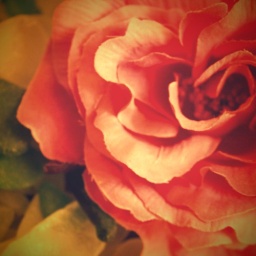
This is a fake flower for the hair in a bowl of lake washed glass.